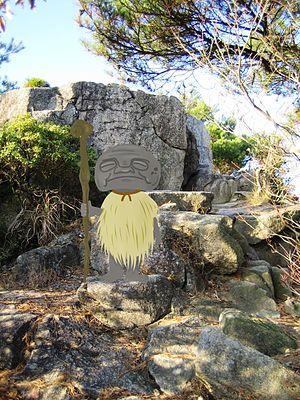
Abura-sumashi est un esprit du folklore japonais qui vit sur un col dans la préfecture de Kumamoto, dans l'île de Kyûshû.